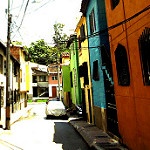
Scene: Outdoor